Wild Honey (album)

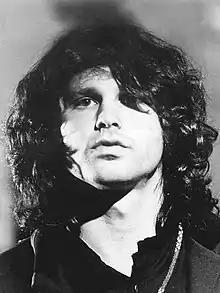
"Wild Honey" was reportedly one of Jim Morrison's favorite albums.

Like "Smiley Smile", "Wild Honey" was viewed by contemporary critics as an inconsequential work, and it alienated audiences whose expectations had been raised by the hype generated for "Smile", although received better reviews than Smiley Smile and was considered in some parts an improvement. The group remained effectively blacklisted by the music press, to the extent that reviews of the group's records were either withheld from publication or published long after the release dates. Writing in his 1969 book "Outlaw Blues", Paul Williams summarized that "Wild Honey" was "a work of joy [...] new and fresh and raw and beautiful", and said that while the album's boogie woogie piano riffs were, "in their own way, as inventive as Brian's more textured records [...] we expected more (from Brian) than we would expect from any other composer alive, because the tracks we'd heard from "Smile" were just that good. "Smiley Smile" was [...] a confusion [...] and "Wild Honey" is just another Beach Boys record."